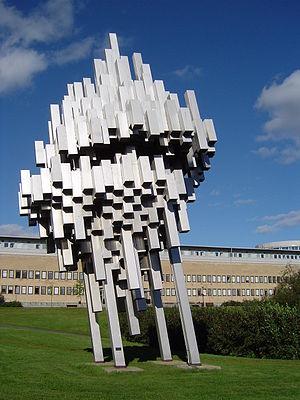
Norra Skenet est une sculpture de l'artiste Ernst Nordin, situé sur le campus de l'université d'Umeå, à Umeå en Suède.